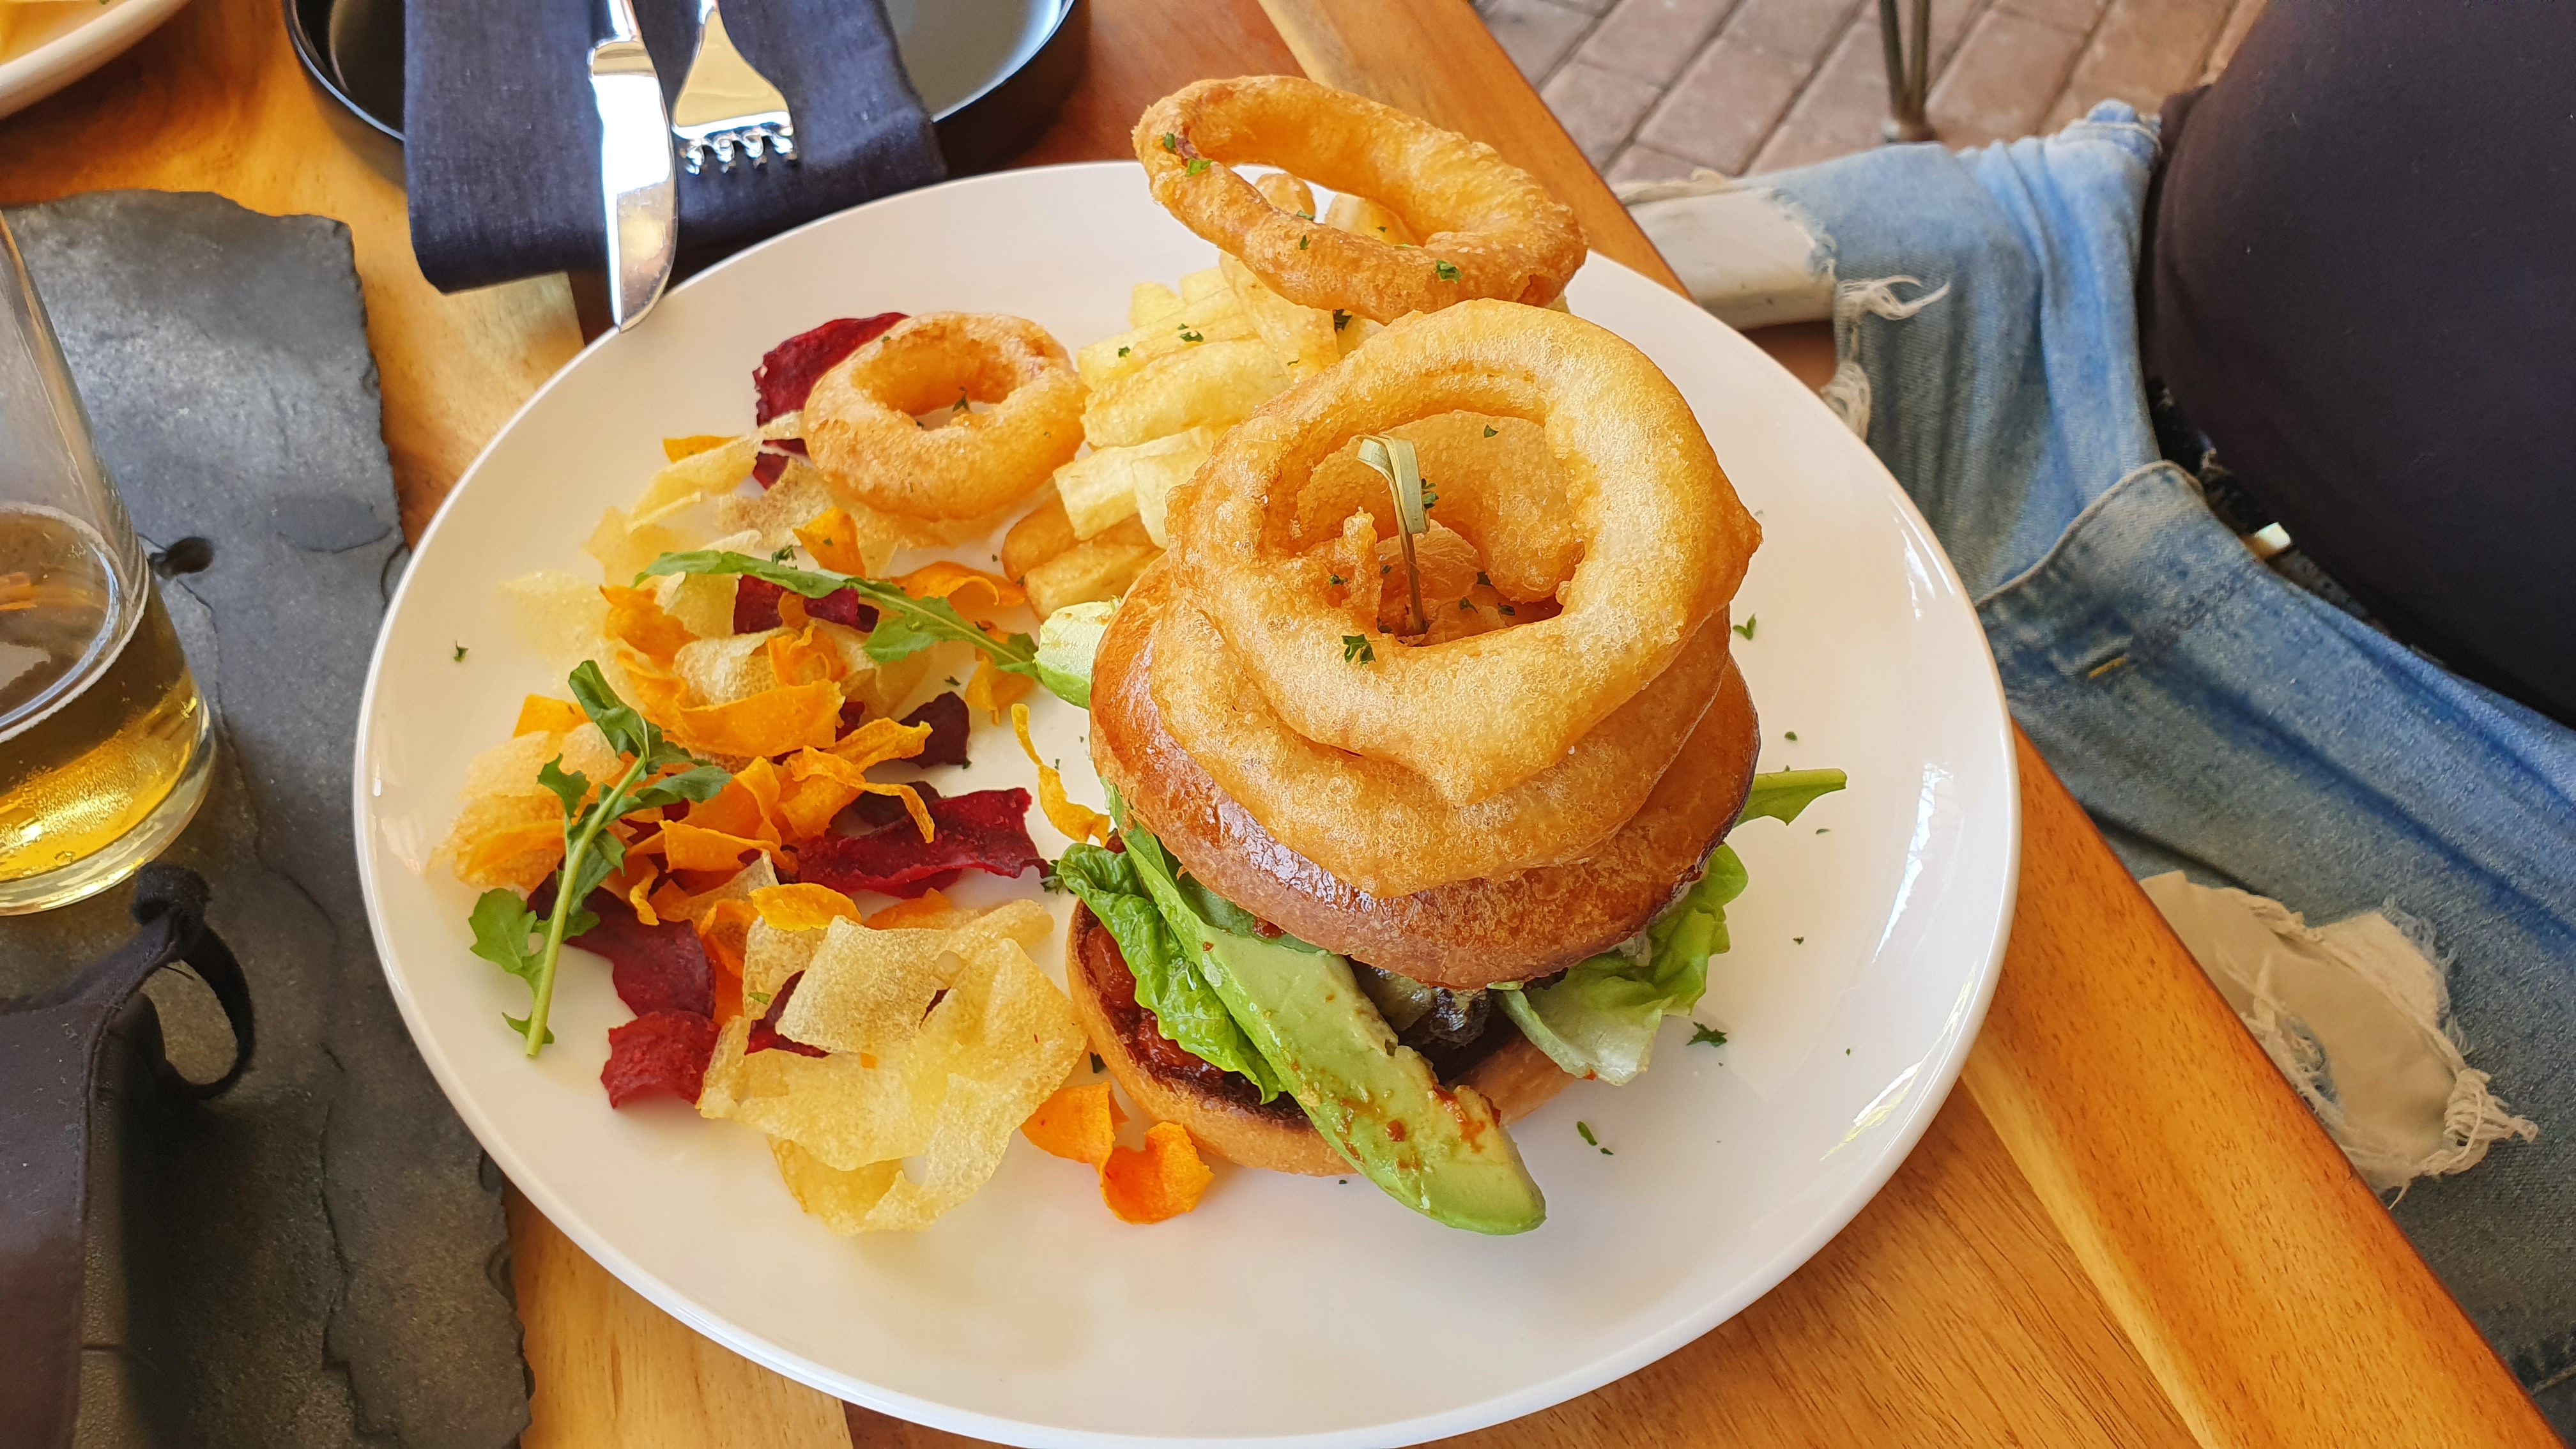
Exquisite dining, taste explosion, atmosphere, food, onion ring, cuisine, dishware, denim, jeans, dish, fried food, ingredient, plate, finger food, tableware, breakfast, meal, deep frying, garnish, fried onion, recipe, side dish, serveware, baked goods, snack, brunch, cooking, produce, kitchen utensil, vegetarian food, fast food, culinary art, leaf vegetable, British cuisine, staple food, Sel roti, la carte food, vegetable, platter, american food, junk food, varnish, supper, lunch, Cuisine of madrid